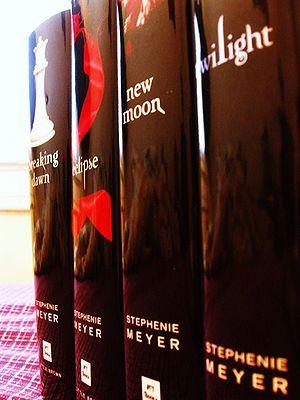
Le vampire est un type de revenant qui fait partie des grandes créatures légendaires issues des mythologies où se combinent de diverses manières l'inquiétude de l'au-delà et le mystère du sang. Suivant différents folklores et selon la superstition la plus courante, ce mort-vivant se nourrit du sang des vivants afin d’en tirer sa force vitale, ses victimes devenant parfois des vampires après leur mort. La légende du vampire puise ses origines dans des traditions mythologiques anciennes et diverses, elle se retrouve dans toutes sortes de cultures à travers le monde.
La saga Twilight, d'abord publiée en France sous le nom de Saga du désir interdit, est une série de romans fantastiques et sentimentaux de Stephenie Meyer publiés entre 2005 et 2020. Elle est composée de quatre tomes principaux intitulés Fascination, Tentation, Hésitation et Révélation, et a fait l'objet d'une adaptation cinématographique entre 2008 et 2012 ; en 2020 sort un roman supplémentaire, Midnight Sun, qui est la réécriture du premier tome du point de vue d'un autre personnage.
Tentation est le deuxième tome de la saga Twilight de Stephenie Meyer mettant en scène une humaine, Bella Swan, amoureuse d'un vampire, Edward Cullen. Il sera adapté au cinéma sous le titre New Moon, faisant suite à l'adaptation du tome précédent, Twilight, chapitre I : Fascination.